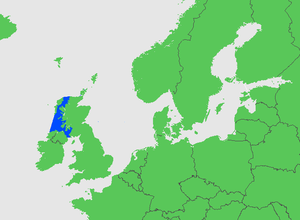
Les mers intérieures de la côte ouest de l’Écosse sont une aire maritime désignée ainsi par l’Organisation hydrographique internationale. Elle représente l’ensemble de l’espace maritime compris entre la terre ferme de l’Écosse, les Hébrides extérieures et la côte de l’Irlande septentrionale.